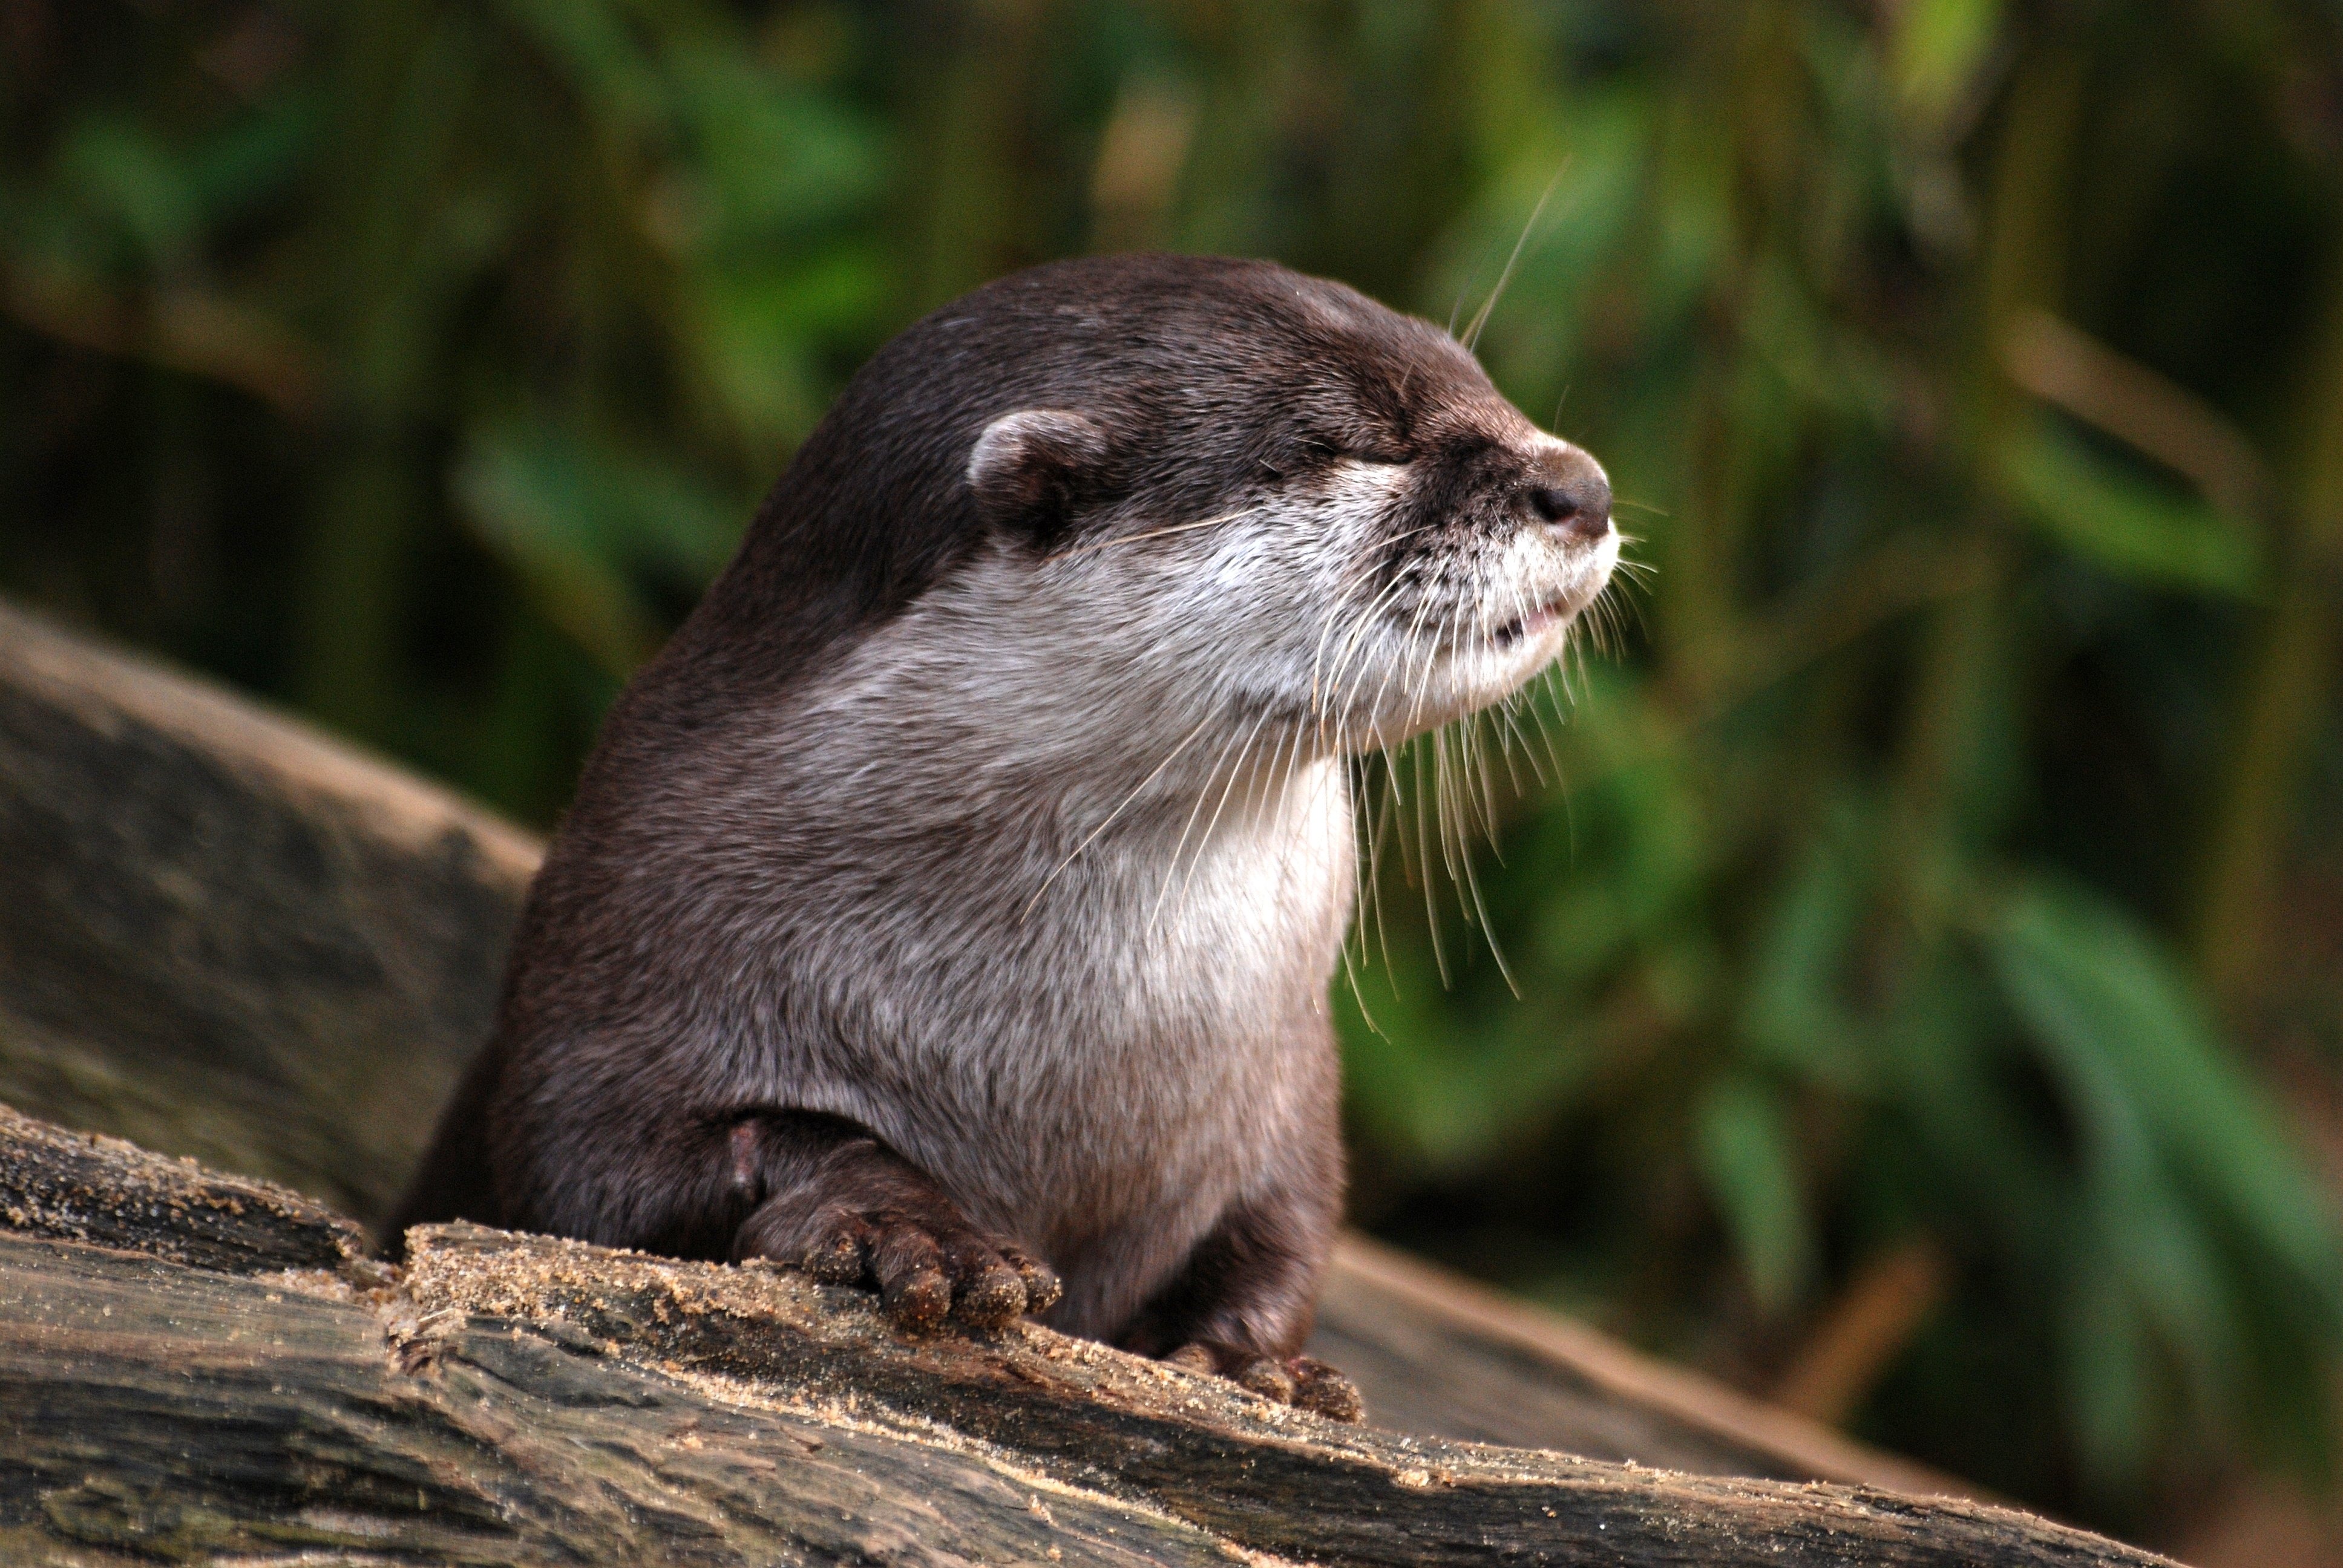
nature, wilderness, animal, cute, wildlife, wild, environment, fur, mammal, fauna, playful, close up, outdoors, whiskers, zoology, vertebrate, species, otter, mink, mustelidae, polecat